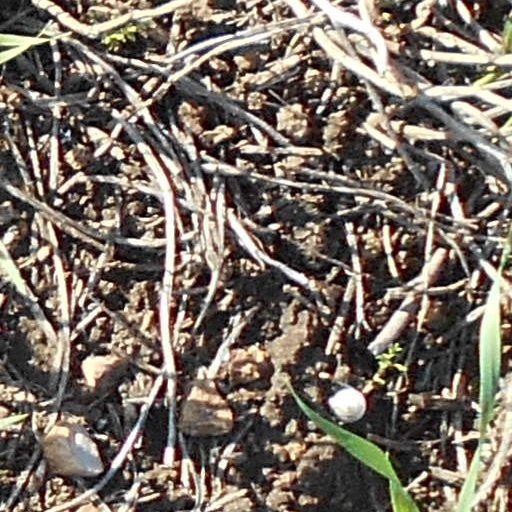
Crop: wheat